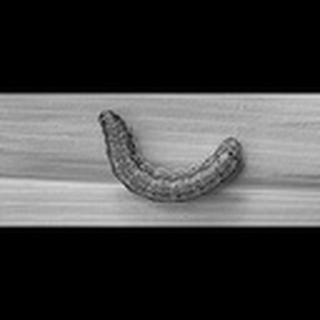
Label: cotton_army_worm